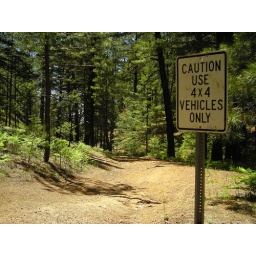
Last time I was in the Chiricahuas, we rode down this road on our mountain bikes.